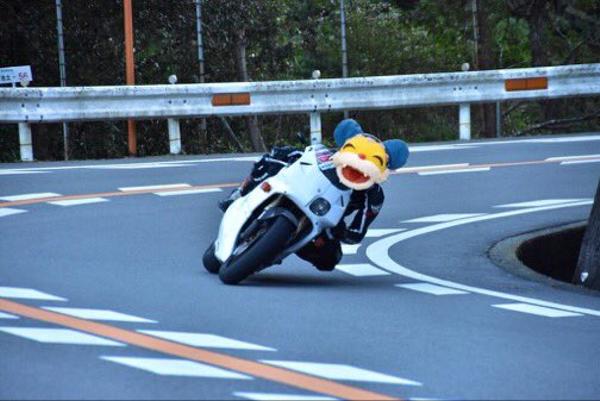
回答: 「にゃんちゅうだにゃあ↓ぁぁあああああ↑ああん、あ↑あ↓ぁぁぁぁぁーーー↑」